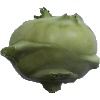
Label: kohlrabi